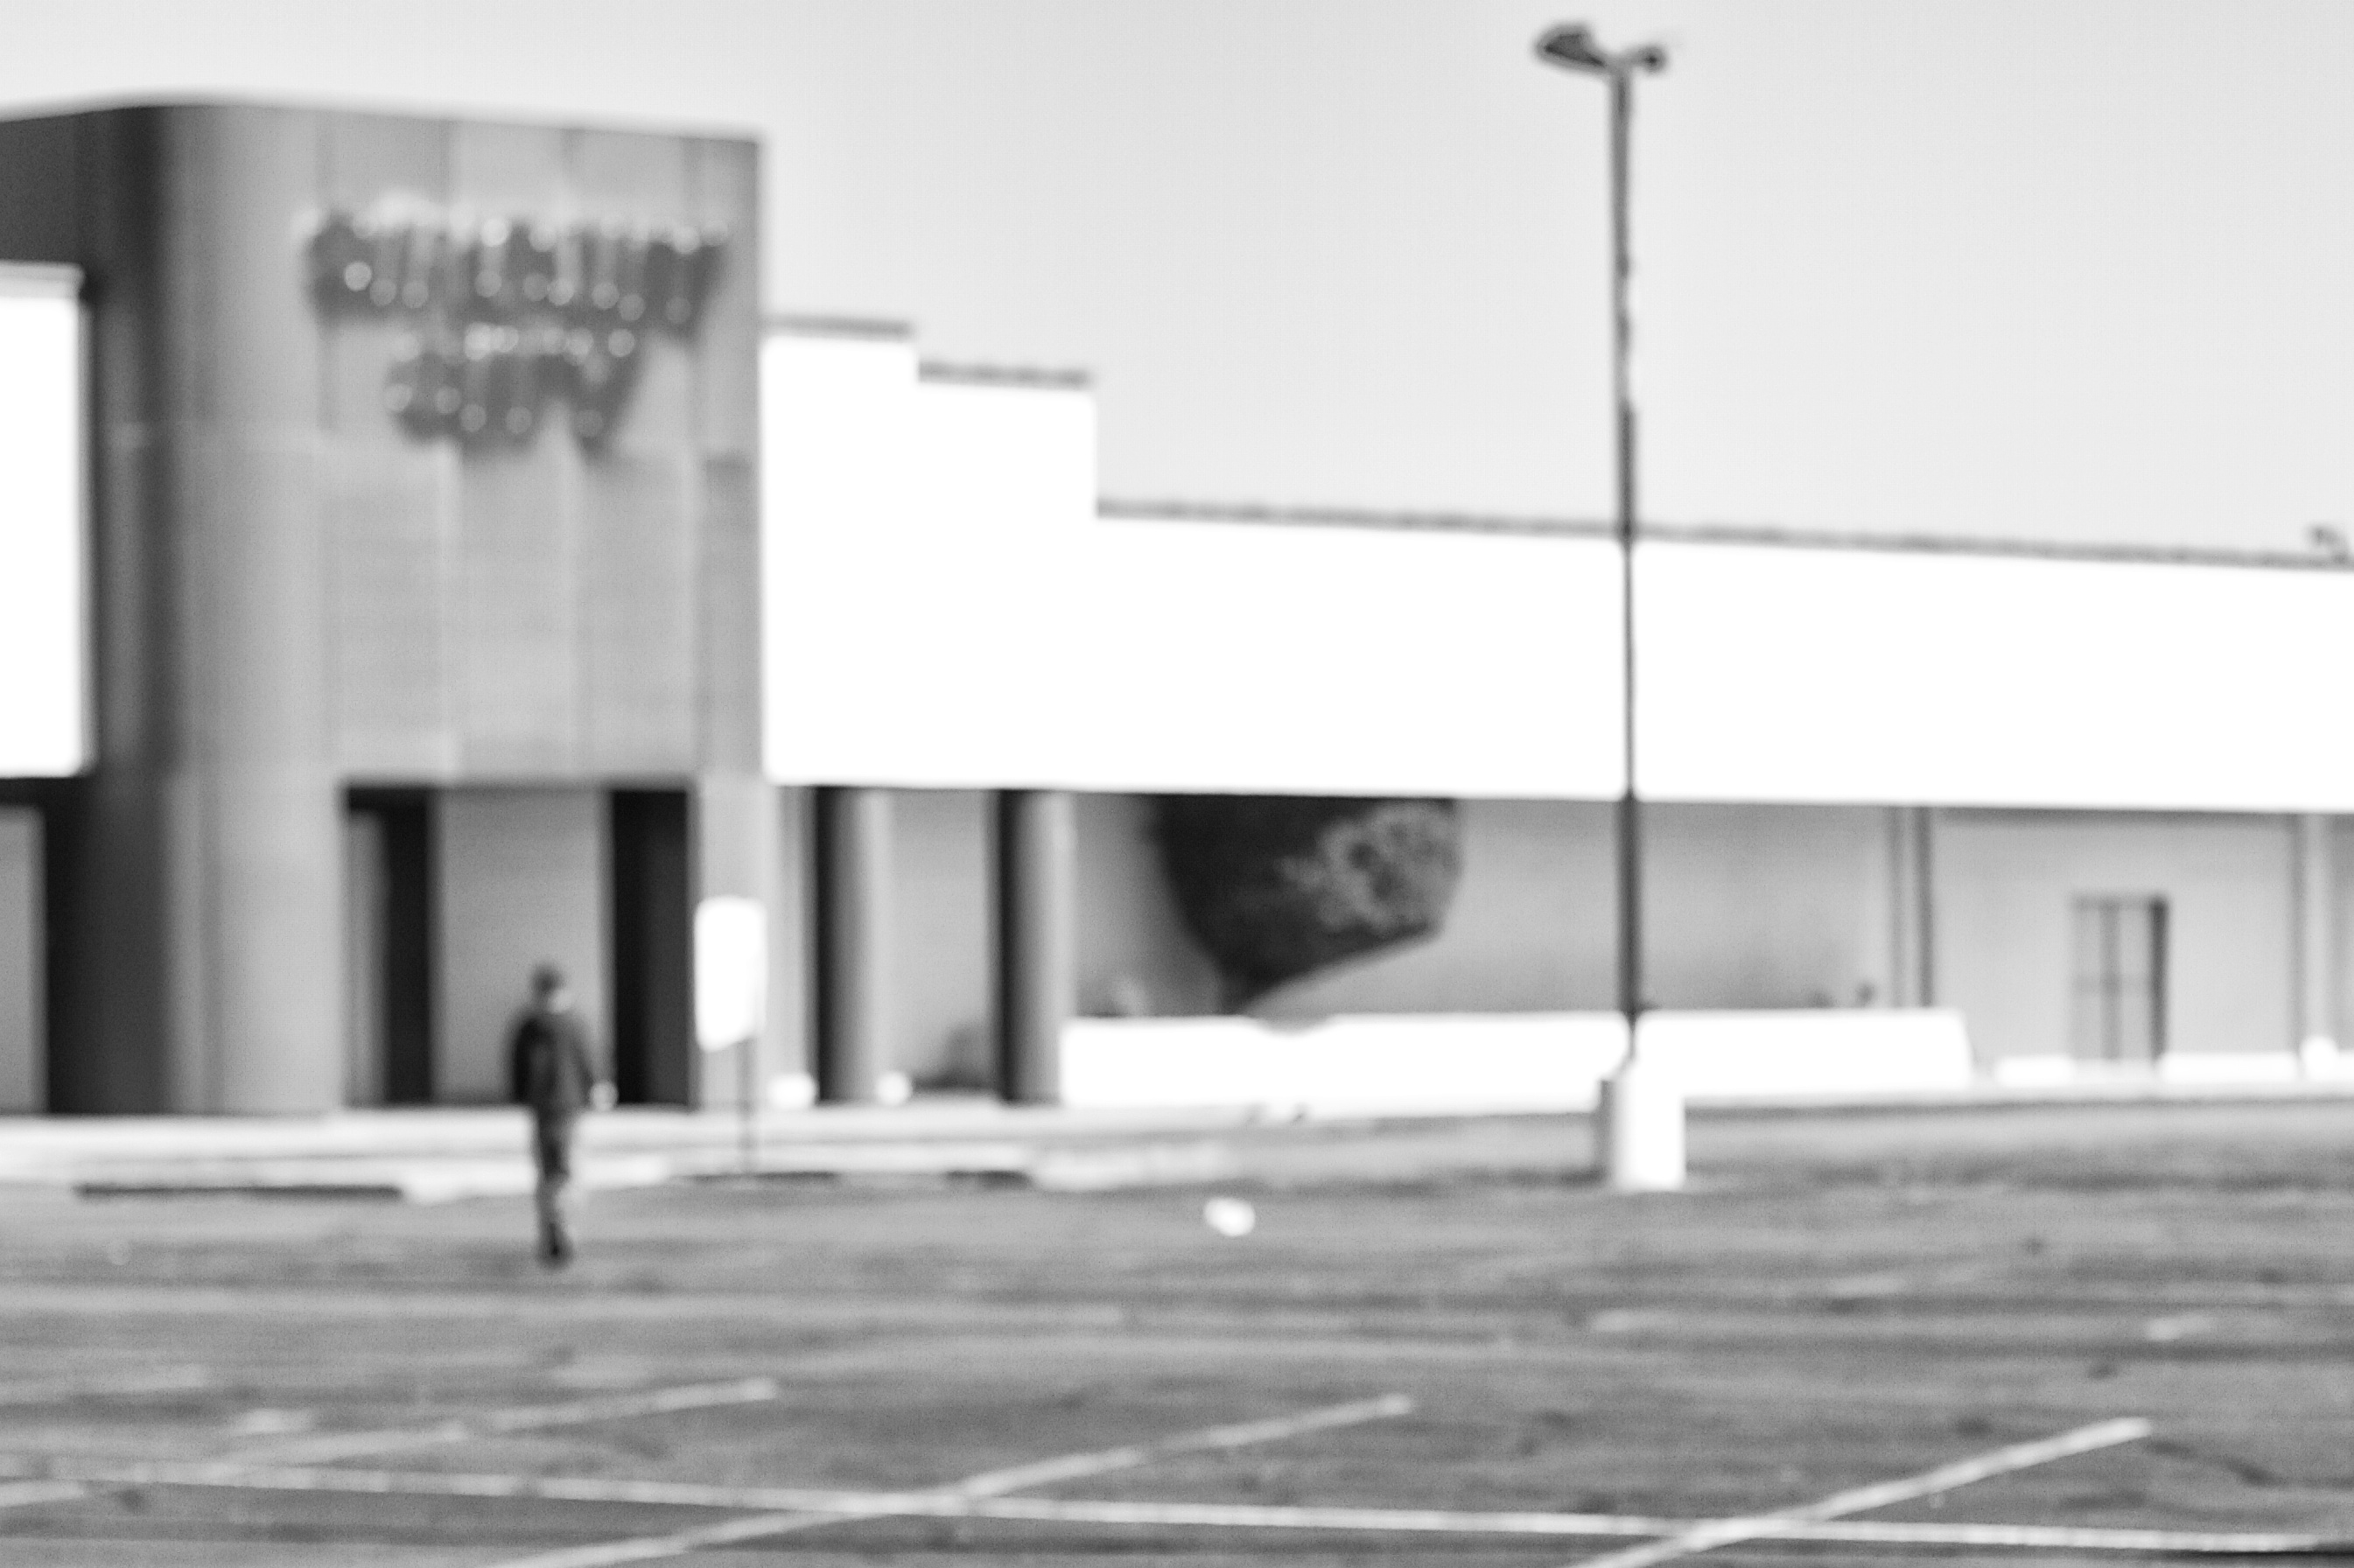
black and white, monochrome, lighting, bw, adandonedamerica, monochrome photography